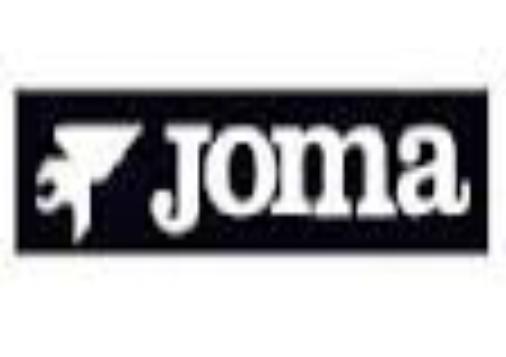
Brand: Joma-1
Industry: Clothes